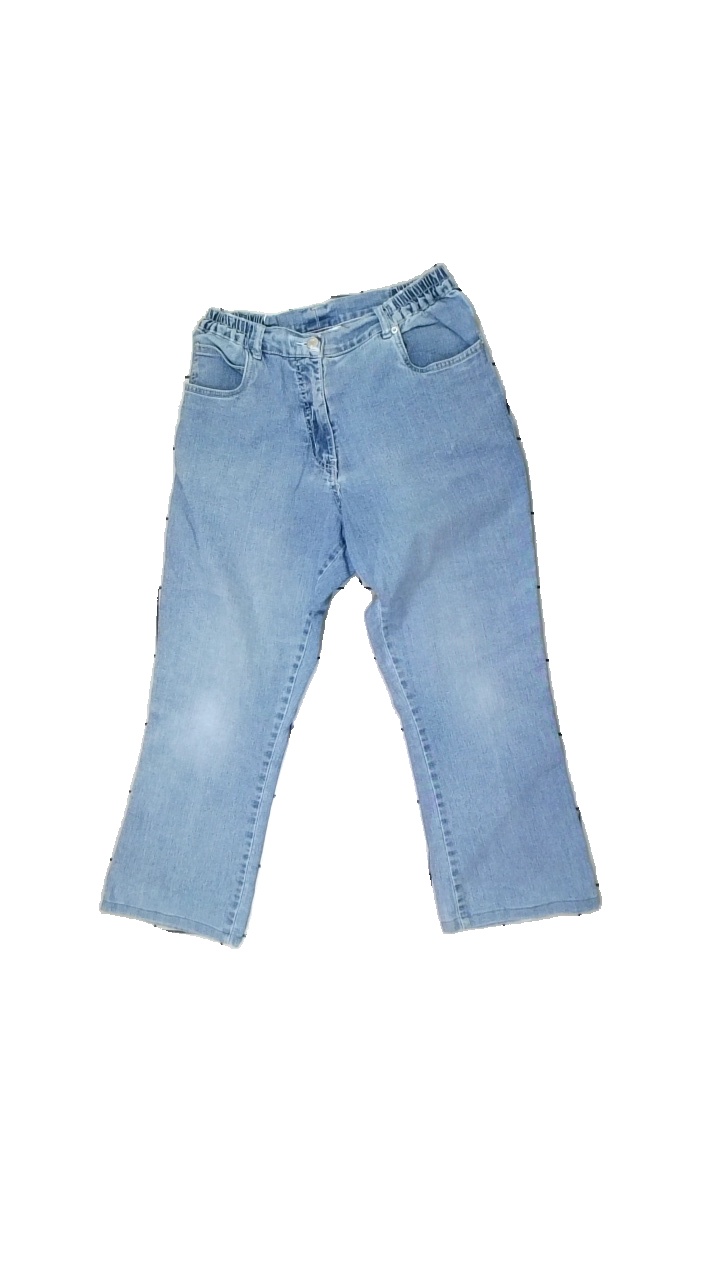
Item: Jeans (Ladies)
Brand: Gill
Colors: Blue
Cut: Cropped
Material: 100% cott
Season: All
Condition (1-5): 3
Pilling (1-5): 4
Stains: Minor
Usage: Remake
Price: <50